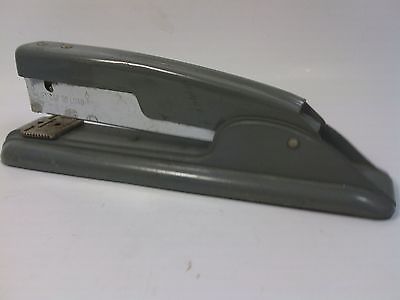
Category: stapler